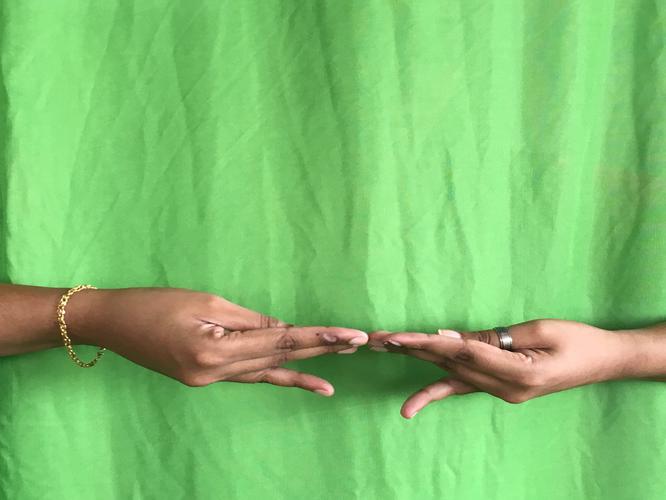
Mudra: Khatva
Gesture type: double_hand